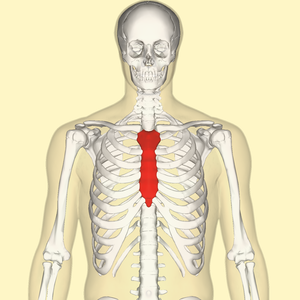
Sternum
Placering af brystben (rød)
Sternum eller Brystben er en lang flad knogle formet som et slips, der er lokaliseret centralt på brystkassen. Det samler ribbenene via brusk, hvor det også danner et ægte led med clavicula. Herved hjælper det med at beskytte hjertet, lungerne og større blodårer. Sternum består af tre regioner; manubrium, kroppen og processus xiphoideus.